Deceived

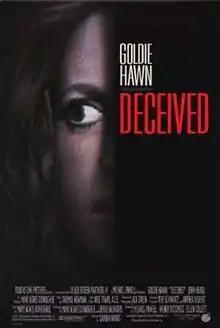
Theatrical release poster

Deceived is a 1991 American psychological thriller film directed by Damian Harris. The script was written by Mary Agnes Donoghue and rewritten by Bruce Joel Rubin. Goldie Hawn and John Heard star as a happily married couple whose lives are disrupted when secrets from the past are revealed. The film also marks the final screen appearance of veteran actress Beatrice Straight, who plays Adrienne's mother.